Dan Serfaty

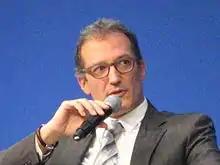
Serfaty in 2014

Dan Serfaty (born February 5, 1966, in Strasbourg, France) is a French entrepreneur and businessman.